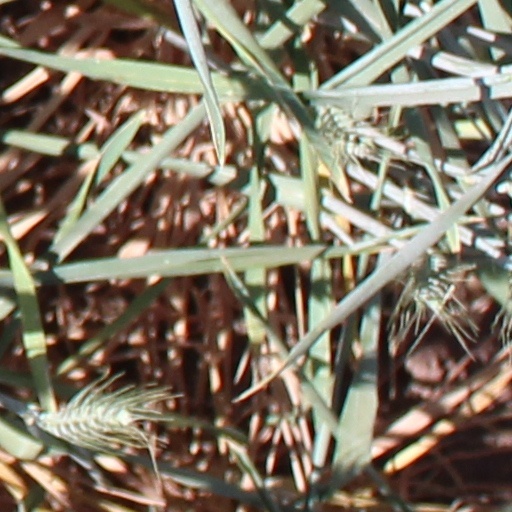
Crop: wheat